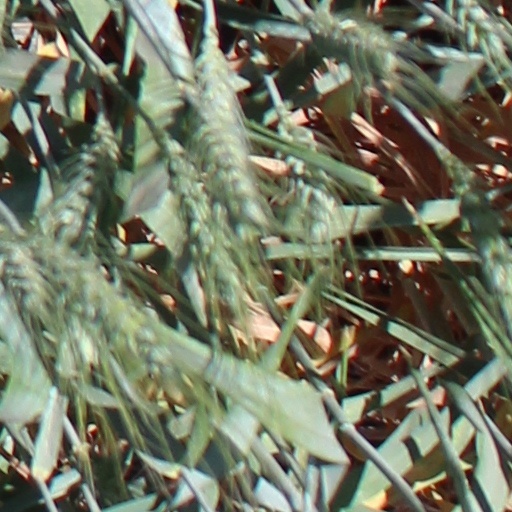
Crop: wheat